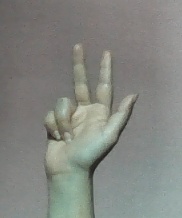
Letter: al